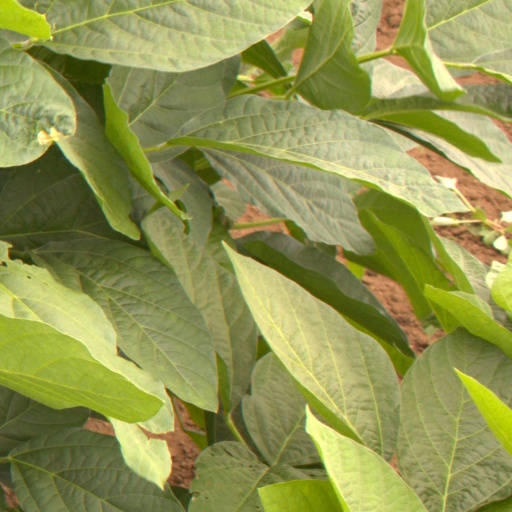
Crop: soybean